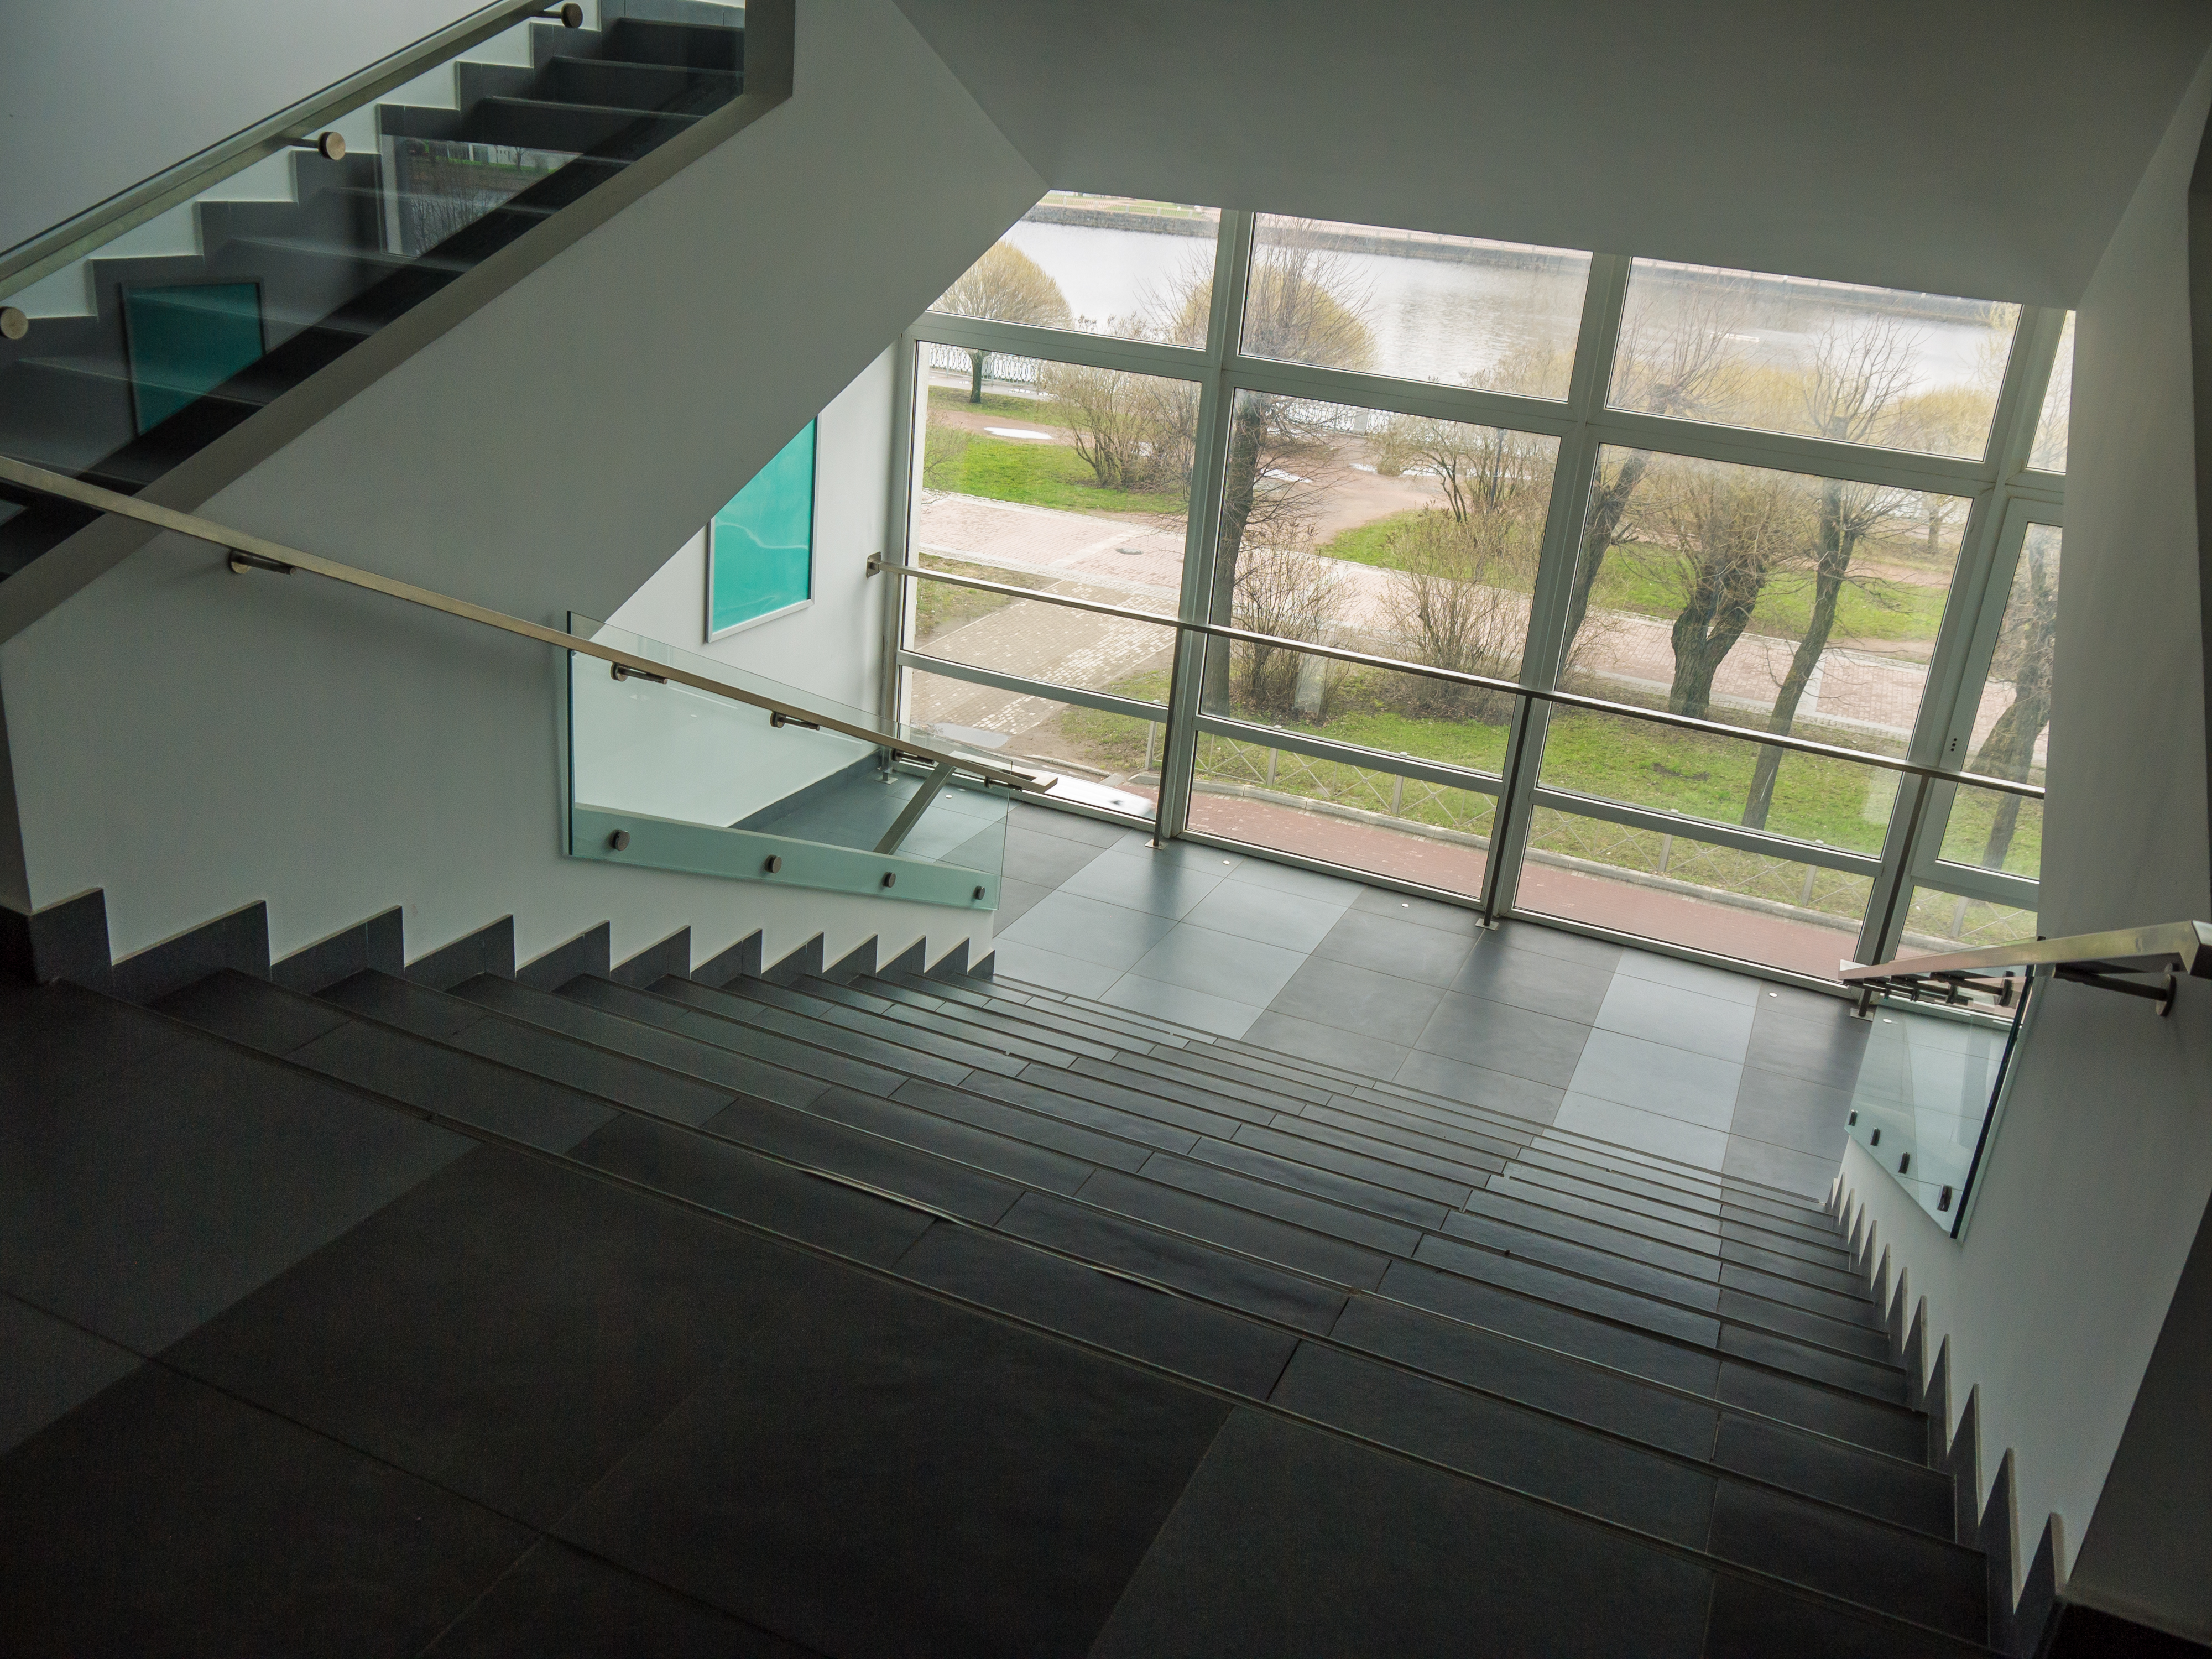
image, fixture, stairs, architecture, flooring, floor, wall, building, composite material, glass, urban design, Tints and shades, rectangle, metal, building material, facade, Transparent material, chair, ceiling, room, handrail, shade, wood, headquarters, daylighting, transparency, mixed use, hardwood, plant, condominium, commercial building, concrete, apartment, house, window, symmetry, aluminium, shadow, reflection, tile, hall, steel